Handcrafts and folk art in Guanajuato

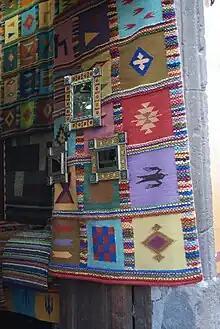
Entrance to a handcrafts store in San Miguel de Allende with rug and metal-framed mirrors

Guanajuato handcrafts and folk art are mostly of European origin, although some indigenous work still survives in some communities. The most notable craft is the making of glazed mayolica pottery, followed by handmade traditional toys of various materials, especially a hard paper mache called cartonería. While handcrafts are not a large an industry here as in some other states, it does have several major handcraft markets which sell to tourists and foreign residents. Other handcraft traditions include wrought iron work, tin and glass, wood carving and leather working.